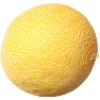
Label: Cantaloupe 1